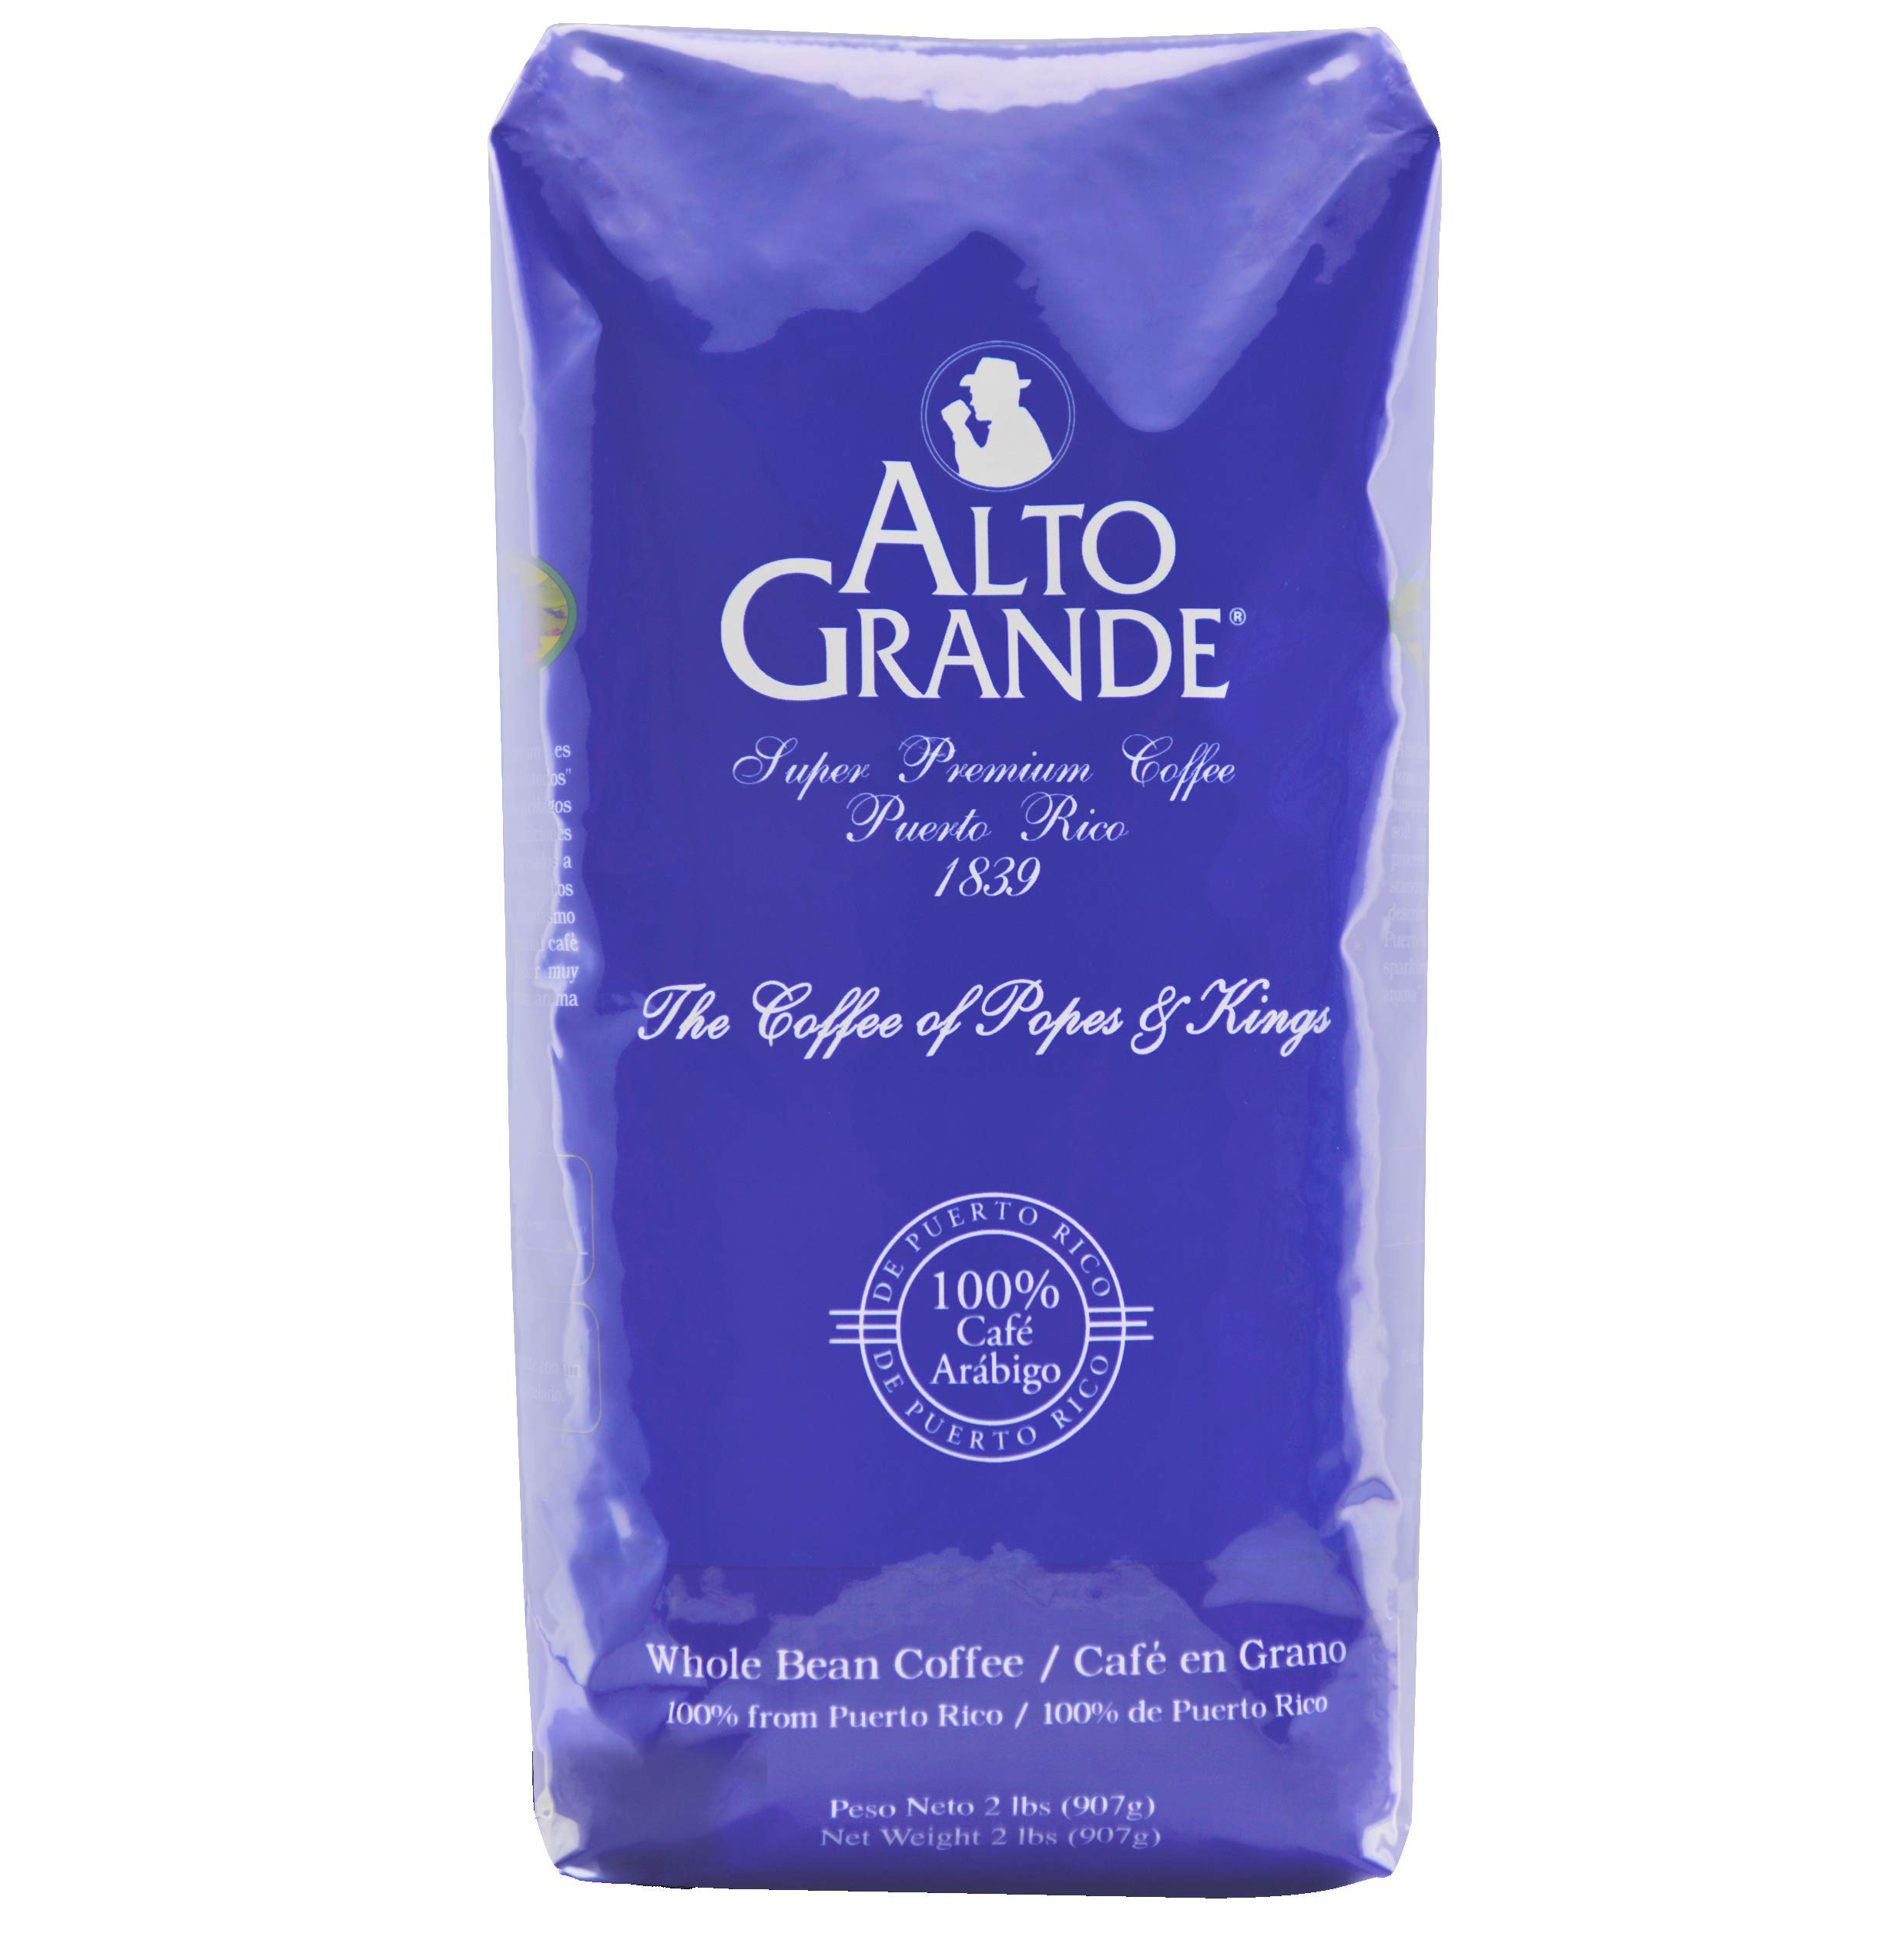
Item Name: Alto Grande Super Premium Coffee Beans, Medium Dark Roast, Single Origin, Puerto Rico Arabica, Whole Bean, 2 Pound (Pack of 1)
Bullet Point 1: Alto Grande, the coffee of Popes and Kings, elevates your coffee experience with an extraordinary aroma and intensity. Known as "the very best" because of its unique Arabica beans grown in ideal soil and climate conditions and processed to the most exact standard.
Bullet Point 2: Tasting profile: Experts enthusiastically describe it as a “rare and exotic Puerto Rican coffee with full body chocolate undertones and a sweet pointed aroma"
Bullet Point 3: 100% Arabica Super Premium Whole Bean Coffee - 2 Pound Bag
Bullet Point 4: Acclaimed in the Royal Courts of Europe and the Vatican in Rome, The Hacienda Alto Grande has been producing one of the world’s finest coffee since the early 19th century.
Product Description: <p><b>Alto Grande Super Premium Coffee</b></p> <p>Alto Grande Super Premium Coffee is known as “the very best” because of its unique Arabica beans grown in ideal soil and climate conditions and processed to the most exact standards. The Hacienda Alto Grande was established in 1839 in the Buenos Aires and Santa Isabel sectors of Lares, Puerto Rico, and since the early 19th century has been producing one of the world’s finest coffee acclaimed in the Royal Courts of Europe and the Vatican in Rome.</p> <p>Alto Grande Arabica has the hard beans classification. Each Arabic tree only produces one pound of coffee a year; a limited production, but of an unsurpassable quality that makes our super premium coffee stand out – a coffee we safeguard very carefully from the time it is harvested until it is packed, keeping it as fresh as the same day it was roasted.</p> <p><b>Tasting profile:</b> Experts enthusiastically describe it as a “rare and exotic Puerto Rican coffee with full body chocolate undertones and a sweet pointed aroma”.</p>
Value: 32.0
Unit: Ounce

Price: 41.89